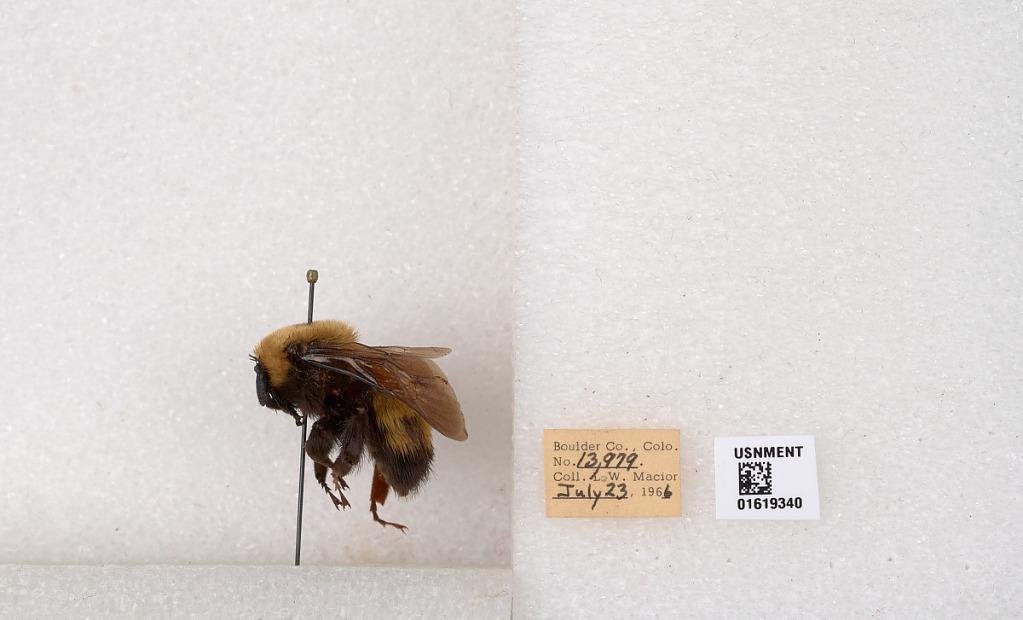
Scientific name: Bombus (Bombus) nevadensis Cresson